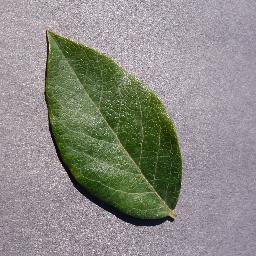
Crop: blueberry
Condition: healthy